Teddy (garment)

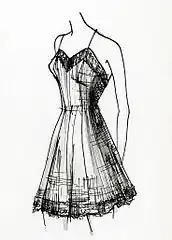

A teddy, also called a camiknicker, is a garment which covers the torso and crotch in the one garment. It is a similar style of garment to a one-piece swimsuit or bodysuit, but is typically looser and sheerer. The garment is put on by stepping into the leg holes and pulling the garment up to cover the torso. It may cover the whole of the torso or partially and may also cover the arms. They may open at the crotch so that the wearer may use the bathroom without taking it completely off. As an undergarment, it combines the functions of a camisole and panties, and may be preferred to avoid a visible panty line. It is also found as lingerie.